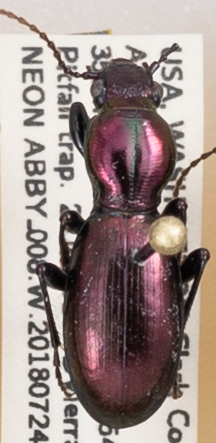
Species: Zacotus matthewsii
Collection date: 2018-07-24
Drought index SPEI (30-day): -1.13
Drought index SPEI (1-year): -0.62
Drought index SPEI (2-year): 0.71